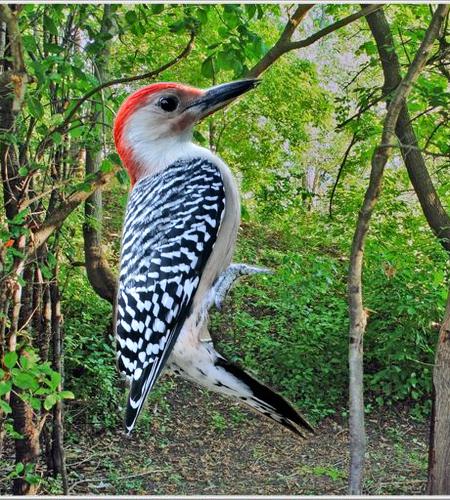
Bird species: Red_bellied_Woodpecker
Bird type: landbird
Background: land